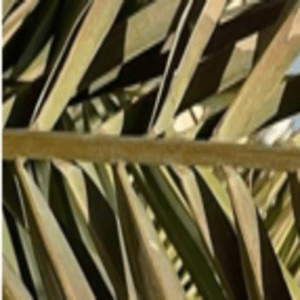
Label: Manganese Deficiency